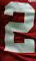
Number: 2